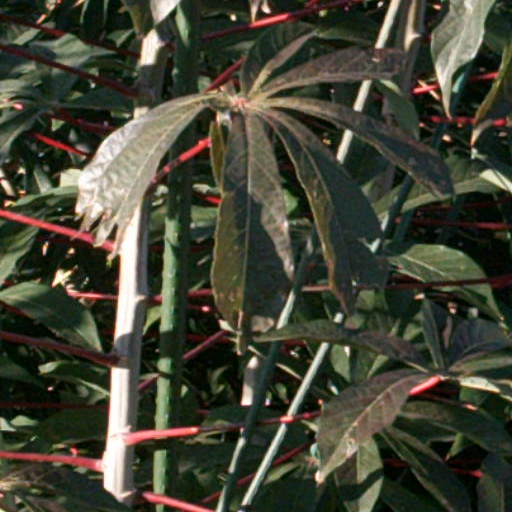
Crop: cassava